Royal Netherlands Army

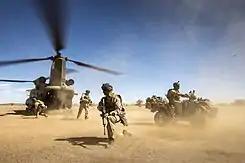
Soldiers of the 11th Airmobile Brigade disembark a CH-47 Chinook helicopter during a long-range reconnaissance patrol, north of Gao, Mali.

The Fall of the Iron Curtain and the ensuing end of the Cold War has had a significant impact on the Dutch armed forces as a whole, but on the army in particular. Mandatory conscription was suspended and surplus equipment deemed unnecessary was sold. An airmobile brigade was formed and co-operation with allied countries, Germany in particular, was intensified. The I (NL) Corps was reduced to the First Division "7 December" in 1995, which became part of the newly established I. German/Dutch Corps, and consequently the division headquarters itself was disbanded. In addition, the army increasingly concentrated on peace-keeping and peace-enforcing operations and has been involved in several operations in the former Yugoslavia (1991–present), but also in Cambodia (1992–1994), Haiti (1995–1996), Cyprus (1998–1999), Eritrea and Ethiopia (2001), and most recent in Iraq (2003–2005), Afghanistan (2002–present), Chad (2008–2009) and Mali (2014–2019).